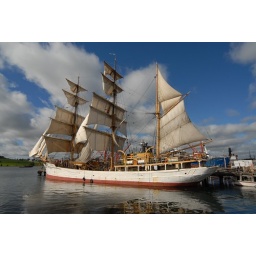
Picton Castle, a sail training ship based in Lunenburg, Nova Scotia.